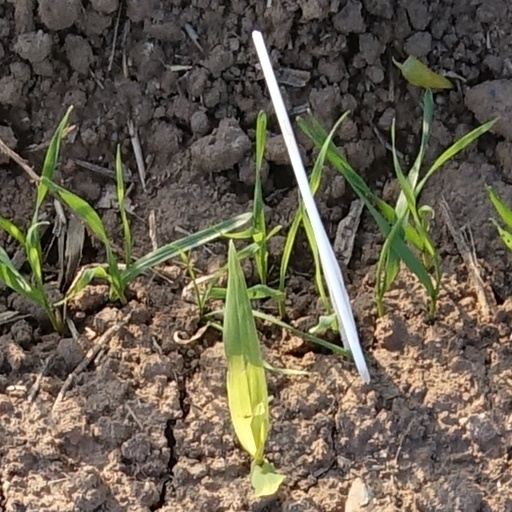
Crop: wheat